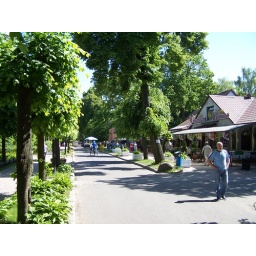
A tree lined street in the town of Svetlogorsk in the Kaliningrad Oblast (region or state)